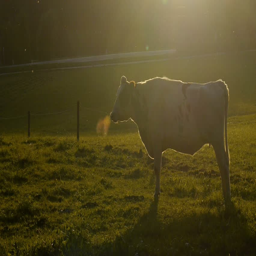
cow on a field at sunset